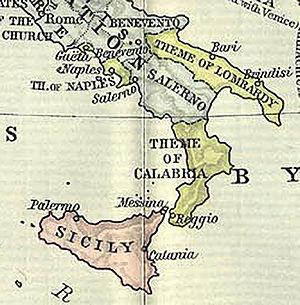
Le duché de Calabre est une partie italienne de l'Empire romain d'Orient qui, comme l'avaient fait l'Espagne byzantine et l'Afrique byzantine avant elle, utilise comme langue officielle et liturgique le latin, maintient les traditions latines et où les chrétiens suivent le rite latin. Ce territoire comprend à l'origine des parties des régions de la Calabre et des Pouilles actuelles, et plus tard seulement la partie méridionale de l'actuelle Calabre qui correspond à l'aire linguistique du calabrais.